Porcelaine

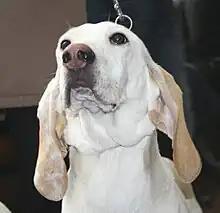
Porcelaine portrait

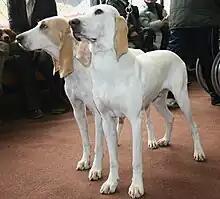
The porcelaine's neck is long

The Porcelaine gets its name from its shiny coat, said to make it resemble a porcelain statuette. The fur is white, sometimes with orange spots, often on the ears. The skin should be white with black mottling that is visible through the white coat. The fur is incredibly short and very fine. The nose of a Porcelaine dog is black with very wide nostrils. It also has black eyes and long ears that droop down. The neck is long and the tail starts thick and narrows to a point at the end.